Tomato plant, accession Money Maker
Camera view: vertical (180 deg); turntable rotation: 300 degrees
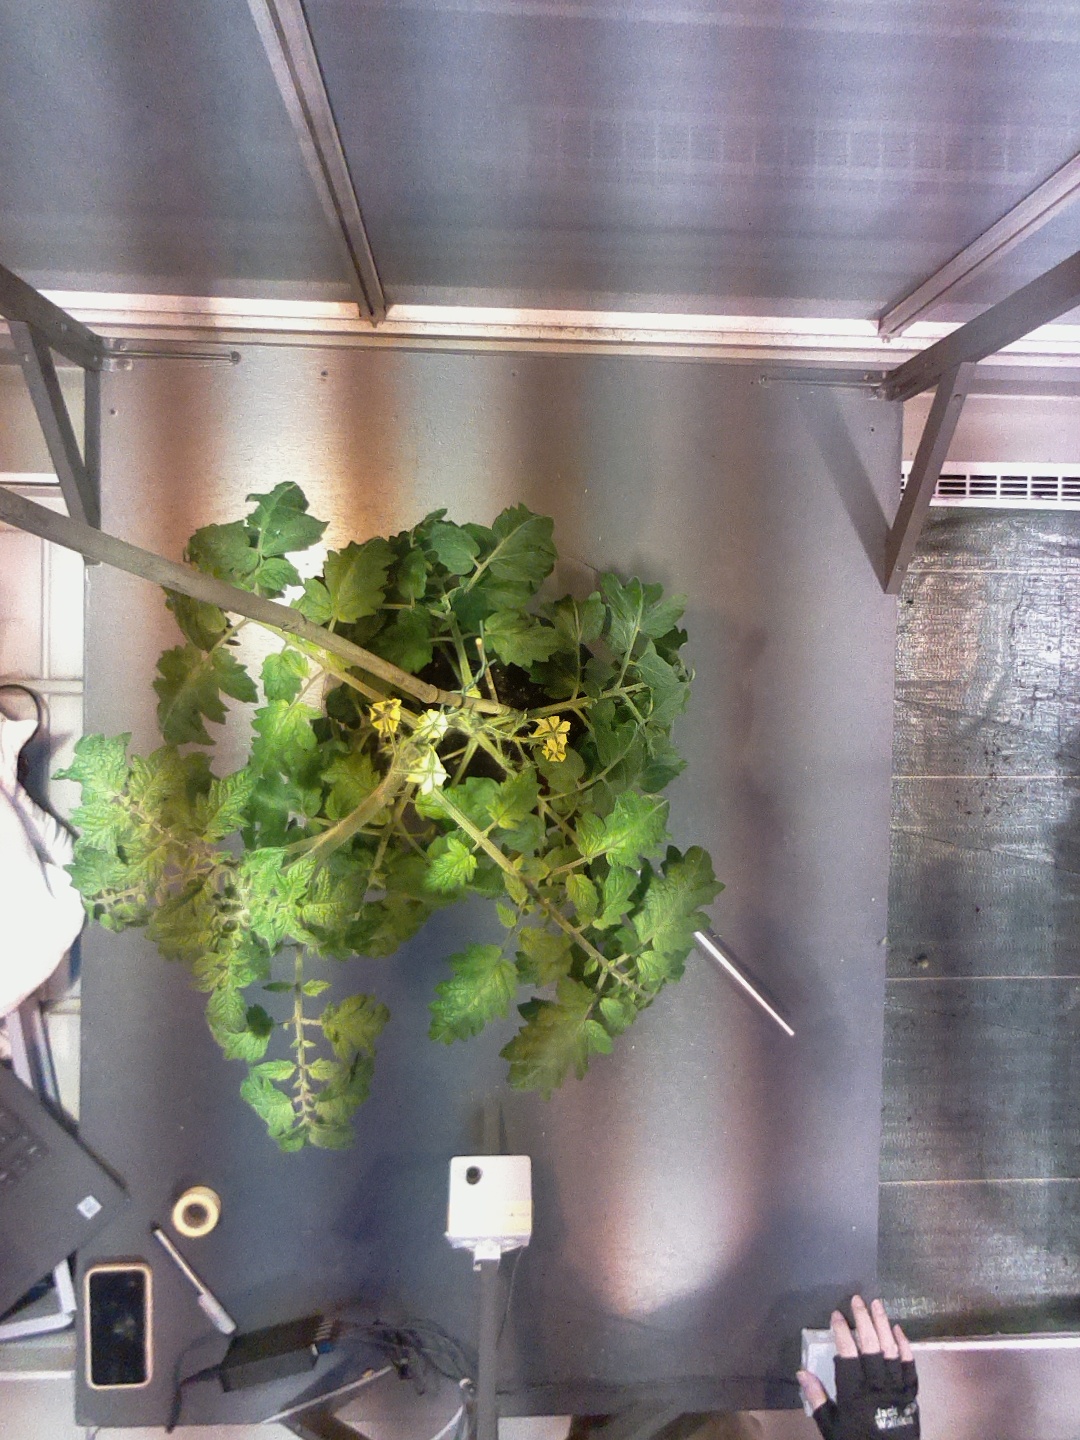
BBCH growth stage 66: Full flowering, 60%-70% of flowers open, more petals falling